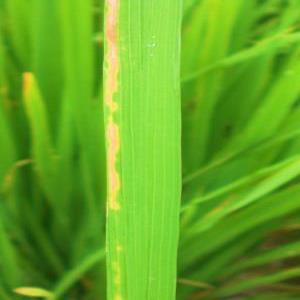
Disease: Bacterialblight